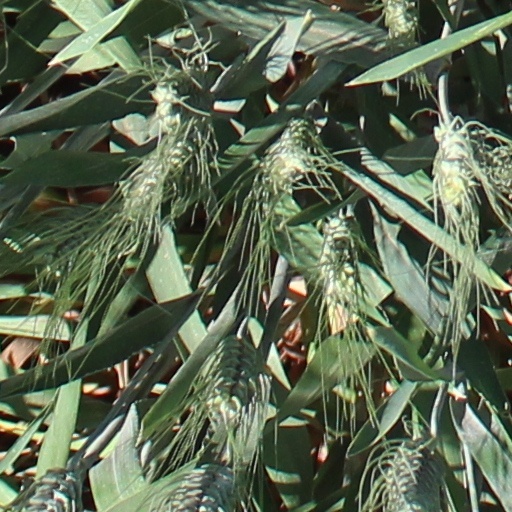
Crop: wheat